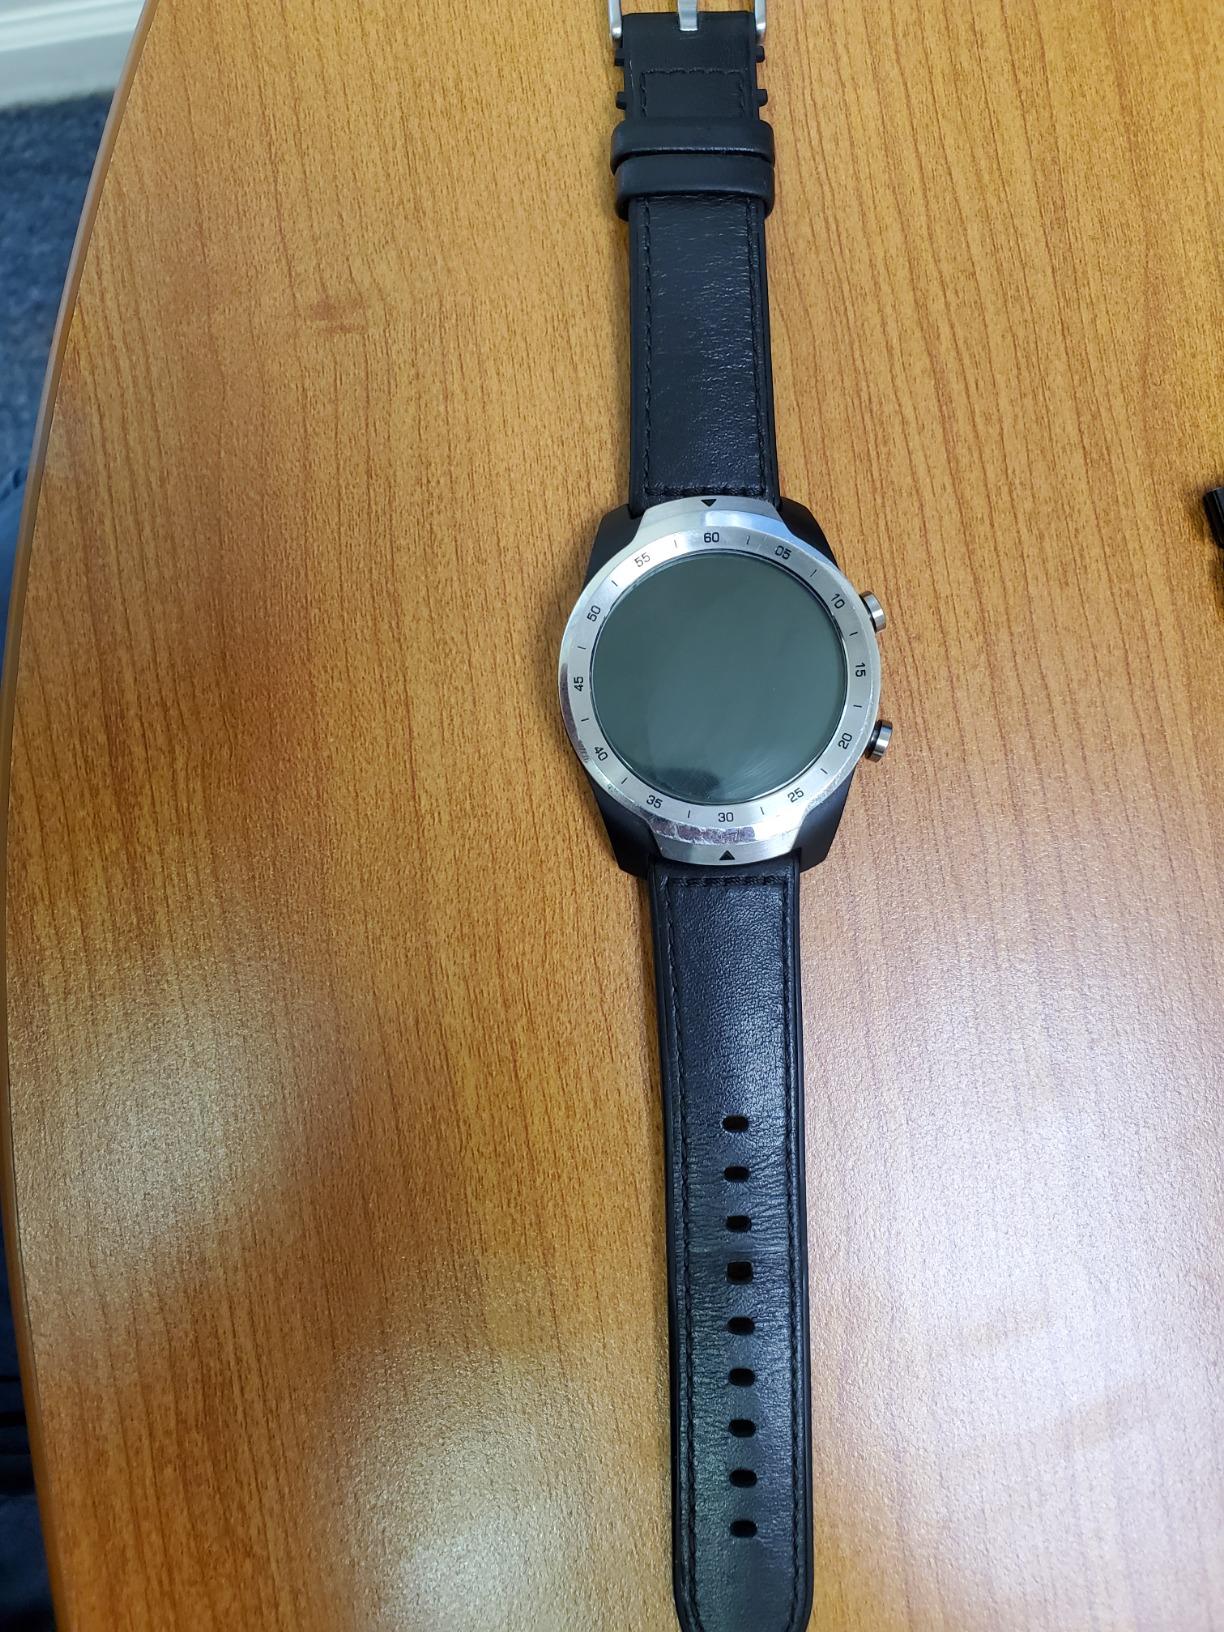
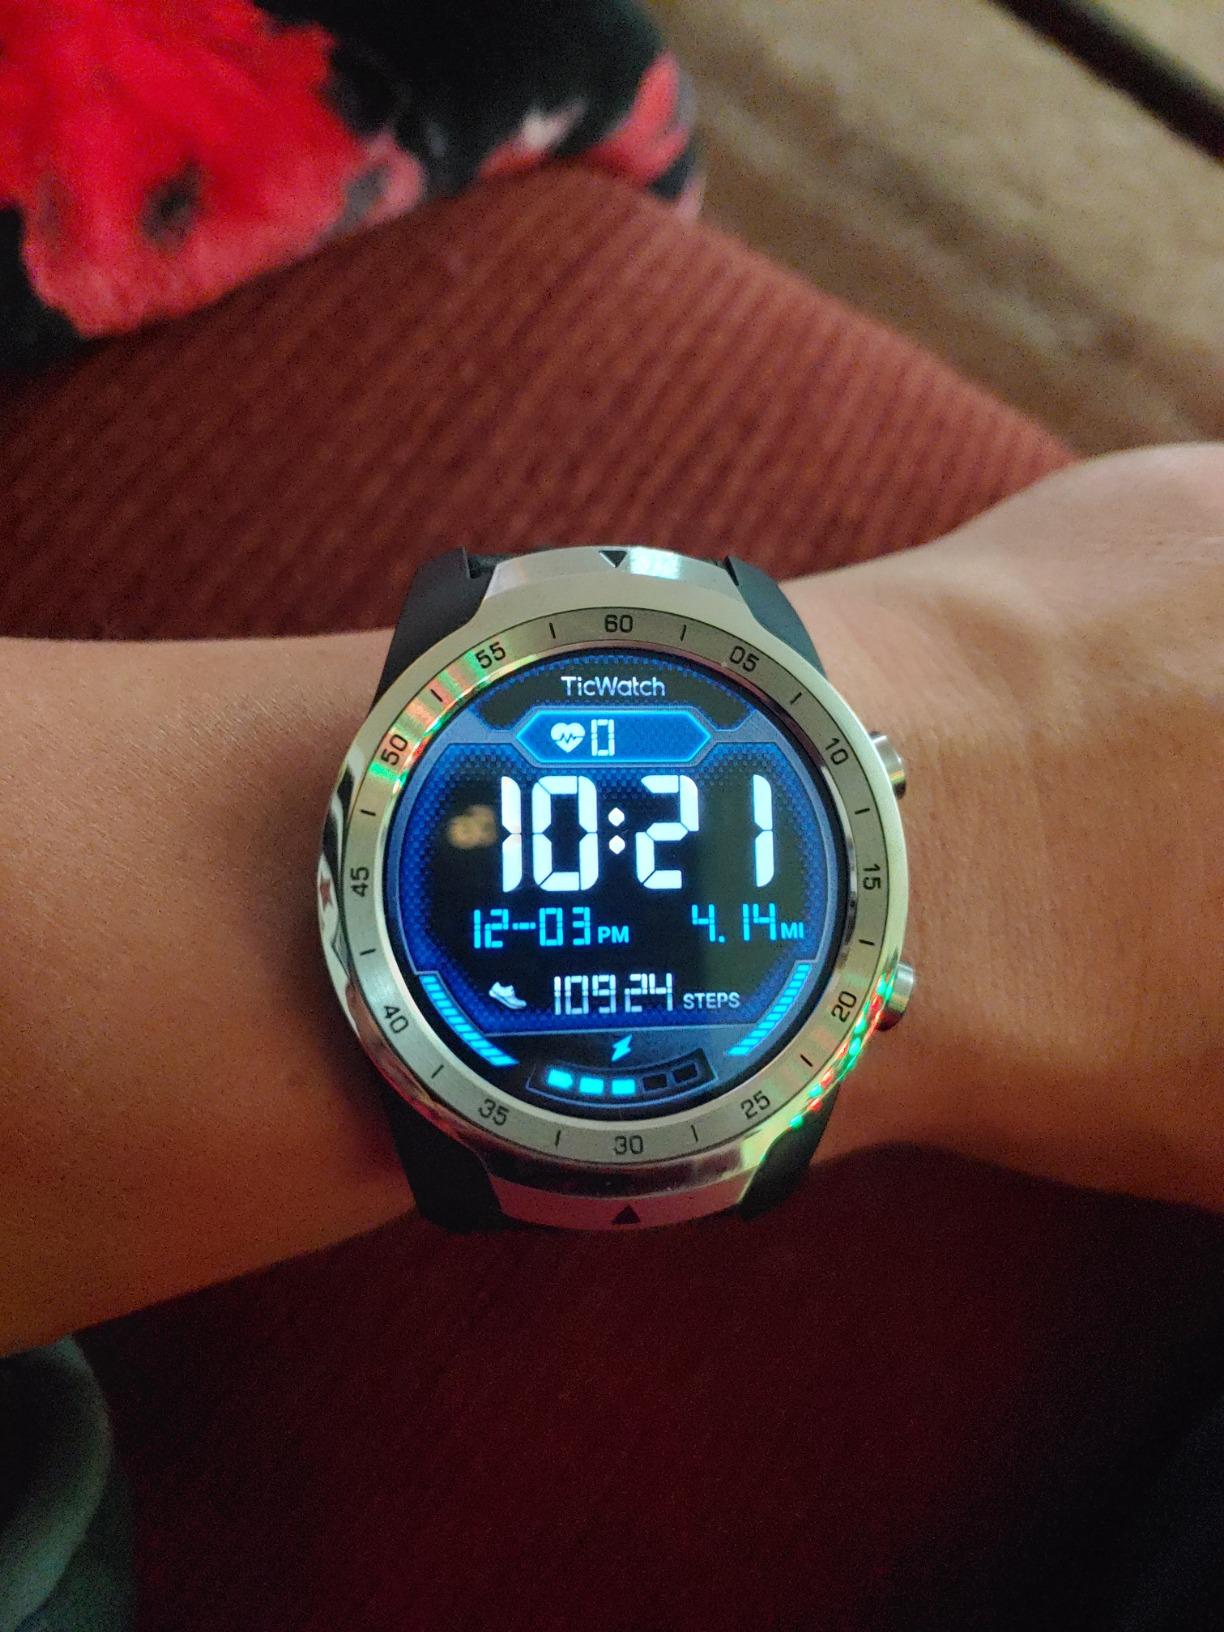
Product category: smartwatch
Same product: yes